2022 Sacramento shooting

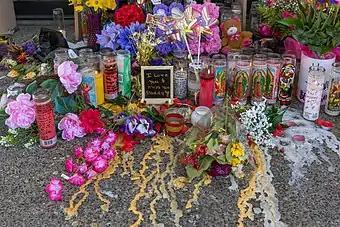

President Joe Biden called on the United States Congress to work on new gun control measures. He proposed a requirement of checking people's background for gun purchases and a ban of privately made firearms, assault weapons and high-capacity magazines. Most of these were already enforced in California and the state has the strictest gun control laws out of any U.S. state.